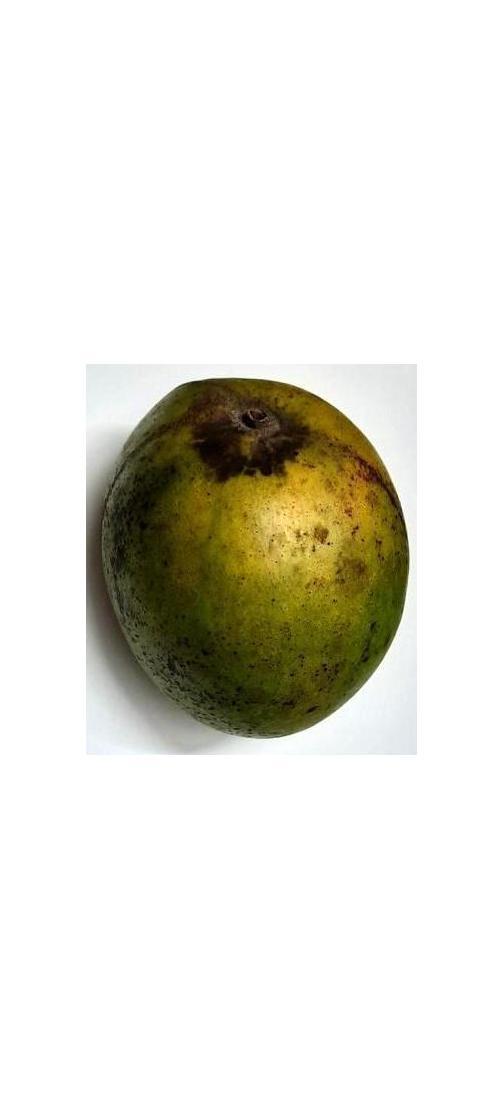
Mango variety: Harivanga